Alaskan Way

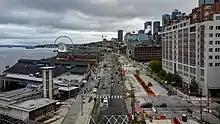
Aerial view of Alaskan Way under reconstruction in 2022, looking north from Madison Street

Alaskan Way, originally Railroad Avenue, is a major north-south street in Seattle, Washington, that runs along the Elliott Bay waterfront from just north of S. Holgate Street in the Industrial District—south of which it becomes East Marginal Way S.— to Broad Street in Belltown, north of which is Myrtle Edwards Park and the Olympic Sculpture Park. The right-of-way continues northwest through the park, just west of the BNSF Railway mainline, and the roadway picks up again for a few blocks at Smith Cove. It follows a route known in the late 19th century as the "Ram's Horn" because of its shape. The street gave its name to the Alaskan Way Viaduct, which until 2019 carried Washington State Route 99 through downtown Seattle. The northern section of Alaskan Way is also signed as its honorary name, Dzidzilalich.